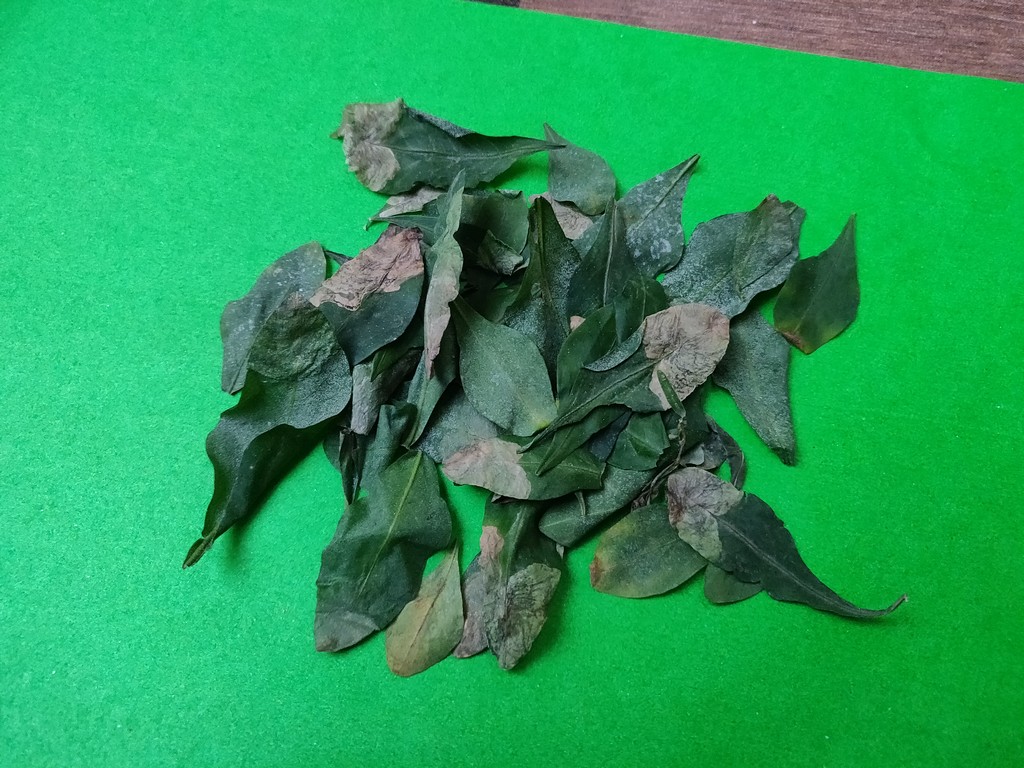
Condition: Unhealthy
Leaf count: multiple
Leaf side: unknown